Roger de Birthorpe

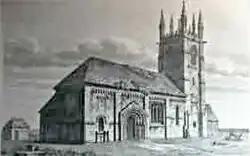
Sempringham Priory

In 1312 the neighbourhood of Birthorpe was plagued by a series of raids and counter-raids, involving John de Camelton, the Prior of Sempringham (the priory was about a mile from Birthorpe) on the one hand, and Roger and his brothers, assisted by Sir Geoffrey Luttrell, Edmund Colville, Guy Goband of Rippingale, and other neighbours, on the other. In July 1312 the Prior made a formal complaint to the Crown that Roger and his associates had invaded the priory, broken down its doors, carried off goods to the value of £500 and assaulted several of the monks. A commission of oyer and terminer was set up to investigate the complaint, and in due course, it found Roger guilty of trespass: he was fined 500 marks (£333), a sum which Roger, whose income was about £40 a year, could not possibly pay. Presumably because he defaulted on the payment, he was imprisoned in Lincoln Castle, from which he escaped. His estate at Birthorpe was forfeited to the Crown, and regranted to Henry de Beaumont. Roger fled to Ireland and was outlawed. A second commission, set up to investigate Roger's counter-claim that the Prior had unlawfully seized some of his cattle, was abandoned almost at once.